C. N. Balakrishnan

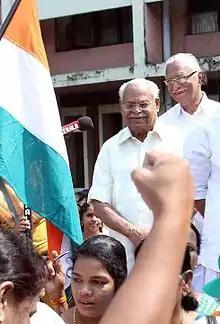
C N Balakrishnan

Balakrishnan was born at Puzhakkal near Thrissur to parents Narayanan Ezhuthachan and Paruamma in 1934. After completing his education at Sree Ramakrishnasramam school, he became a Khadi worker. Later, he married Thankamoney, a teacher and a member of the Arakkal family, and they had two daughters, C. B. Geetha and Mini Balram.